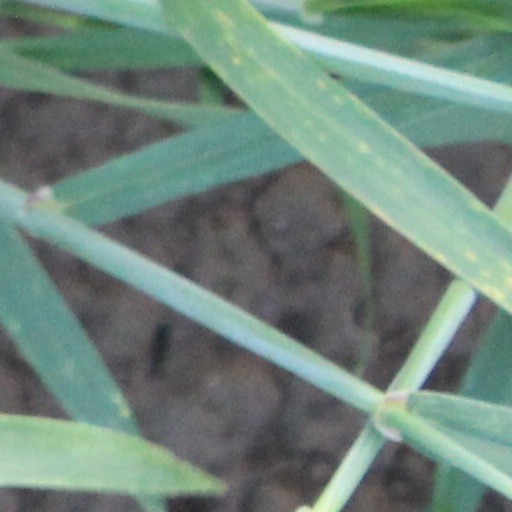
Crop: wheat